Gundars Daudze

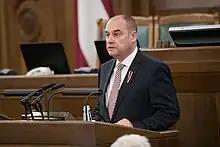
Daudze in 2018

Gundars Daudze (born 9 May 1965) is a Latvian physician and politician, Speaker of the 9th Saeima (parliament) of Latvia (2007-2010). He is a member of the For Latvia and Ventspils party, which participates in national elections as a member of the Union of Greens and Farmers list.